Espeluche

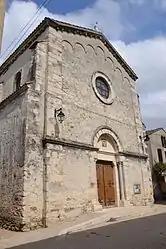
The church in Espeluche

Espeluche is a commune in the Drôme department in the Auvergne-Rhône-Alpes region in southeastern France.